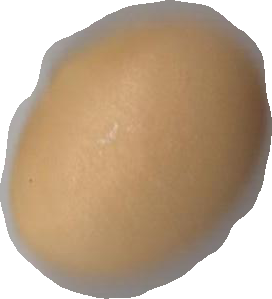
Variety: Grobogan